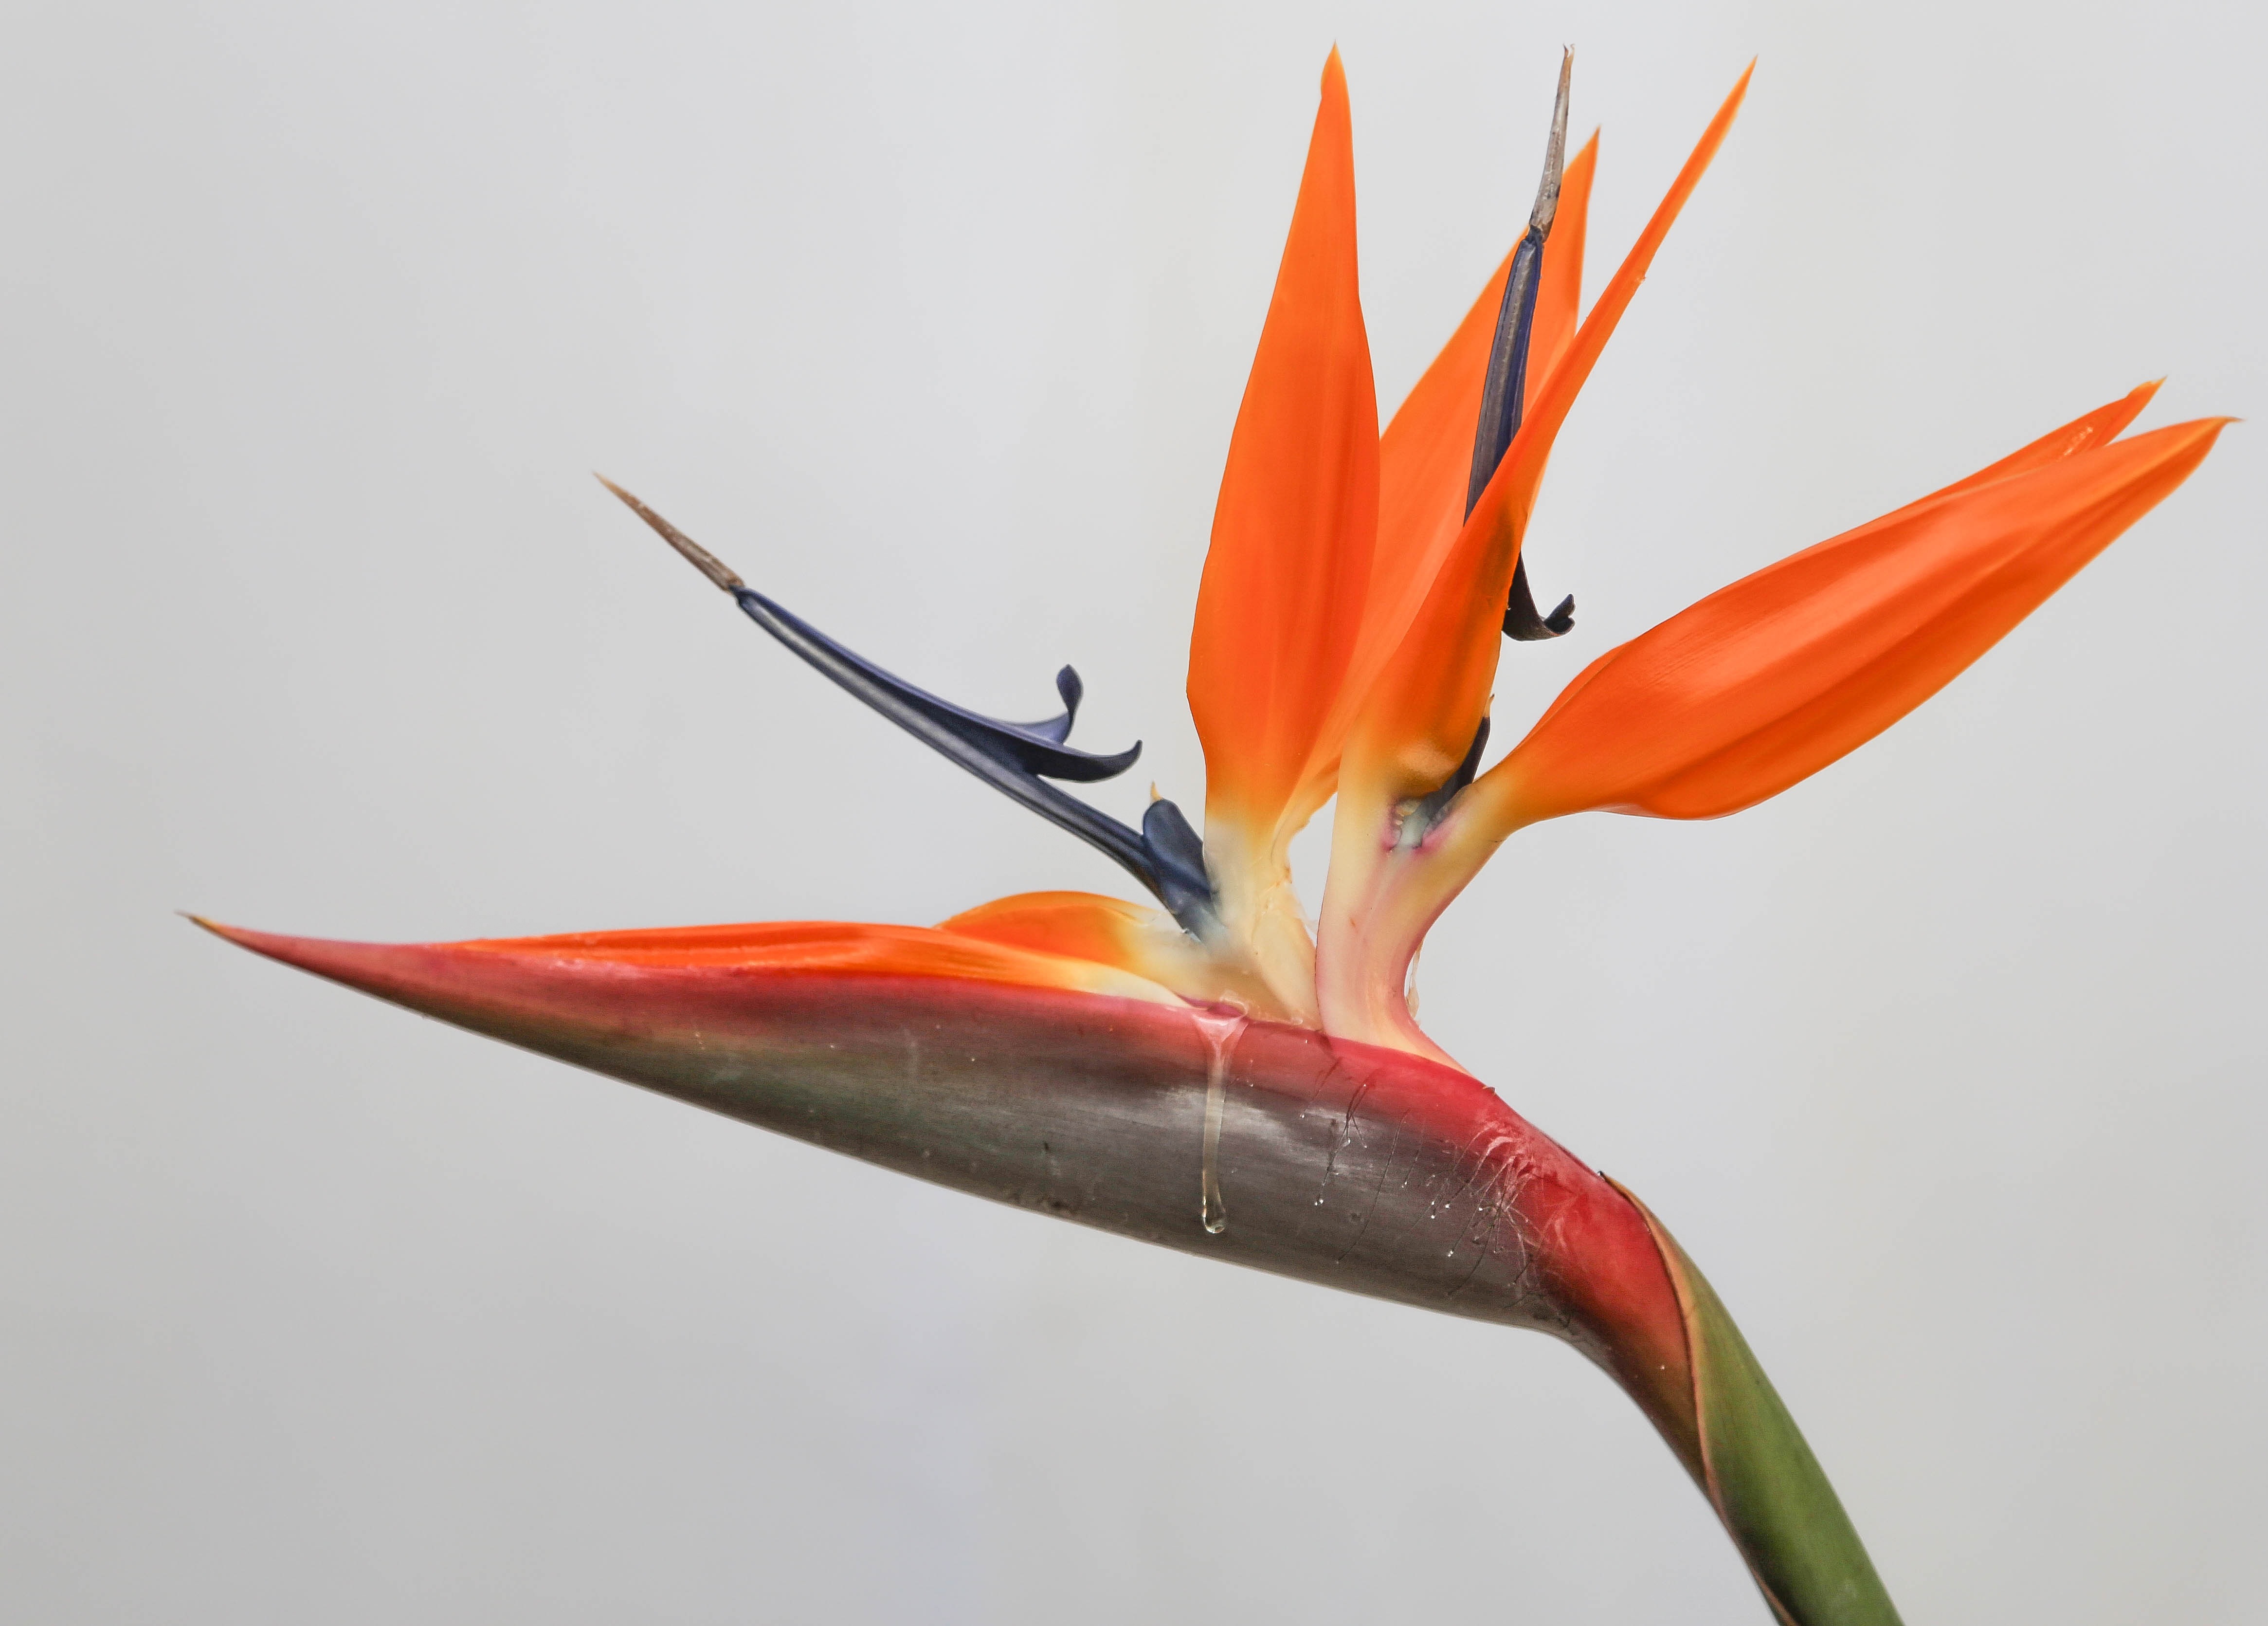
plant, leaf, flower, bloom, orange, red, tropical, color, natural, hummingbird, flora, close up, art, exotic, macro photography, flowering plant, bird of paradise